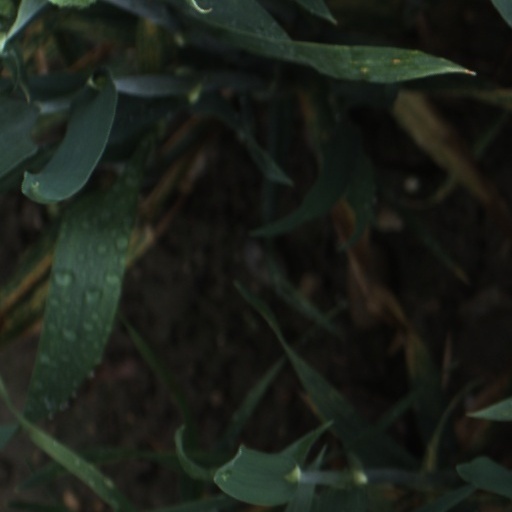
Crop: wheat